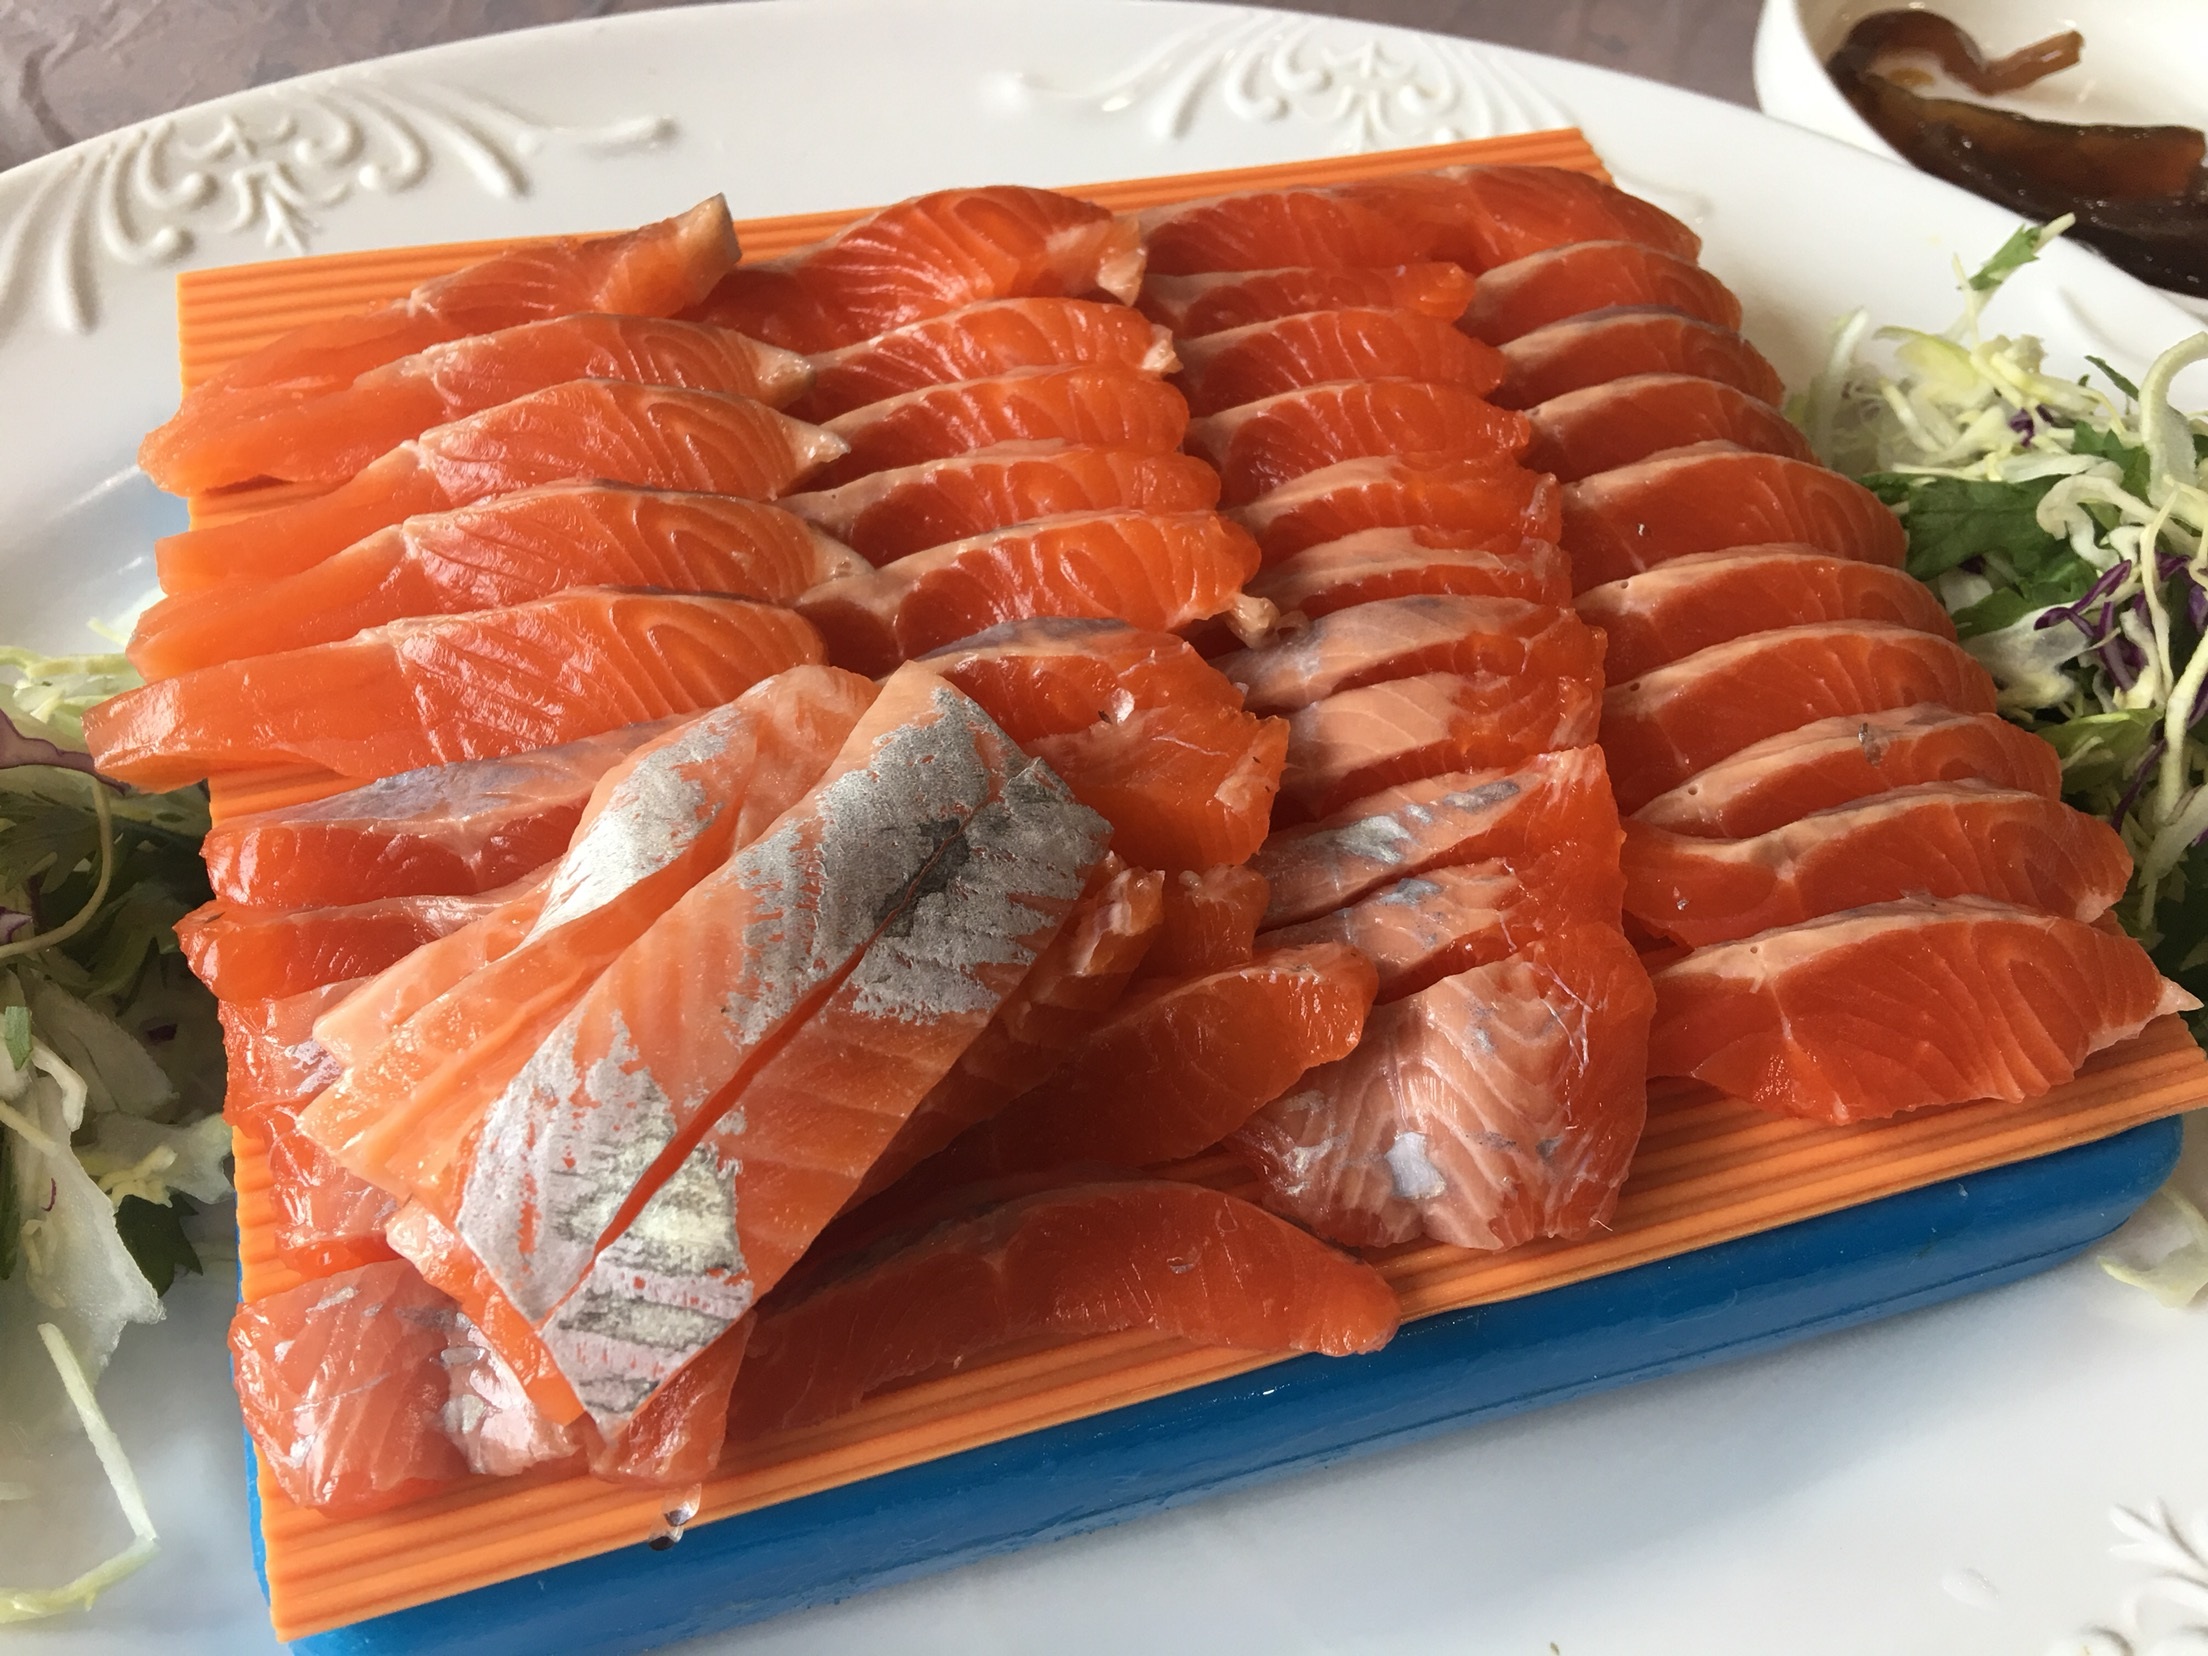
time, dish, food, seafood, fish, meat, cuisine, asian food, earth, salmon, trout, tuna, smoked salmon, trout society